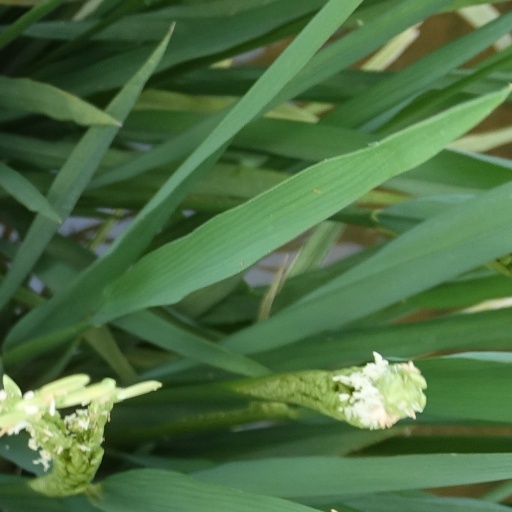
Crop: rice